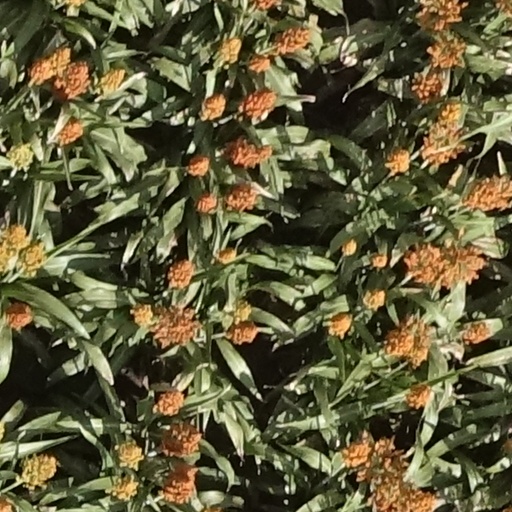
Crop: sorghum